Ray Smith (rockabilly singer)

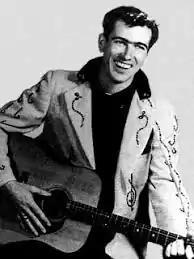

Ray Smith (October 30, 1934 – November 29, 1979) was an American rockabilly musician.